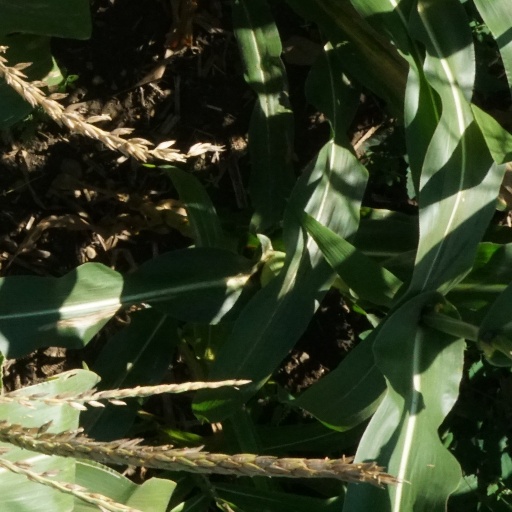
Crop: maize; corn